Nant Glas

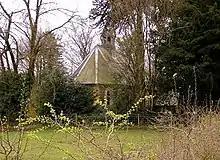
The chapel in Nant Glas

Nant Glas (or Nant-glas) is a village in the Elan Valley near Rhayader and Llandrindod Wells in Powys, Wales. It is on a side road between the A44 to the northeast and the A470 to the southwest. There is a small chapel at the southern end of the village.